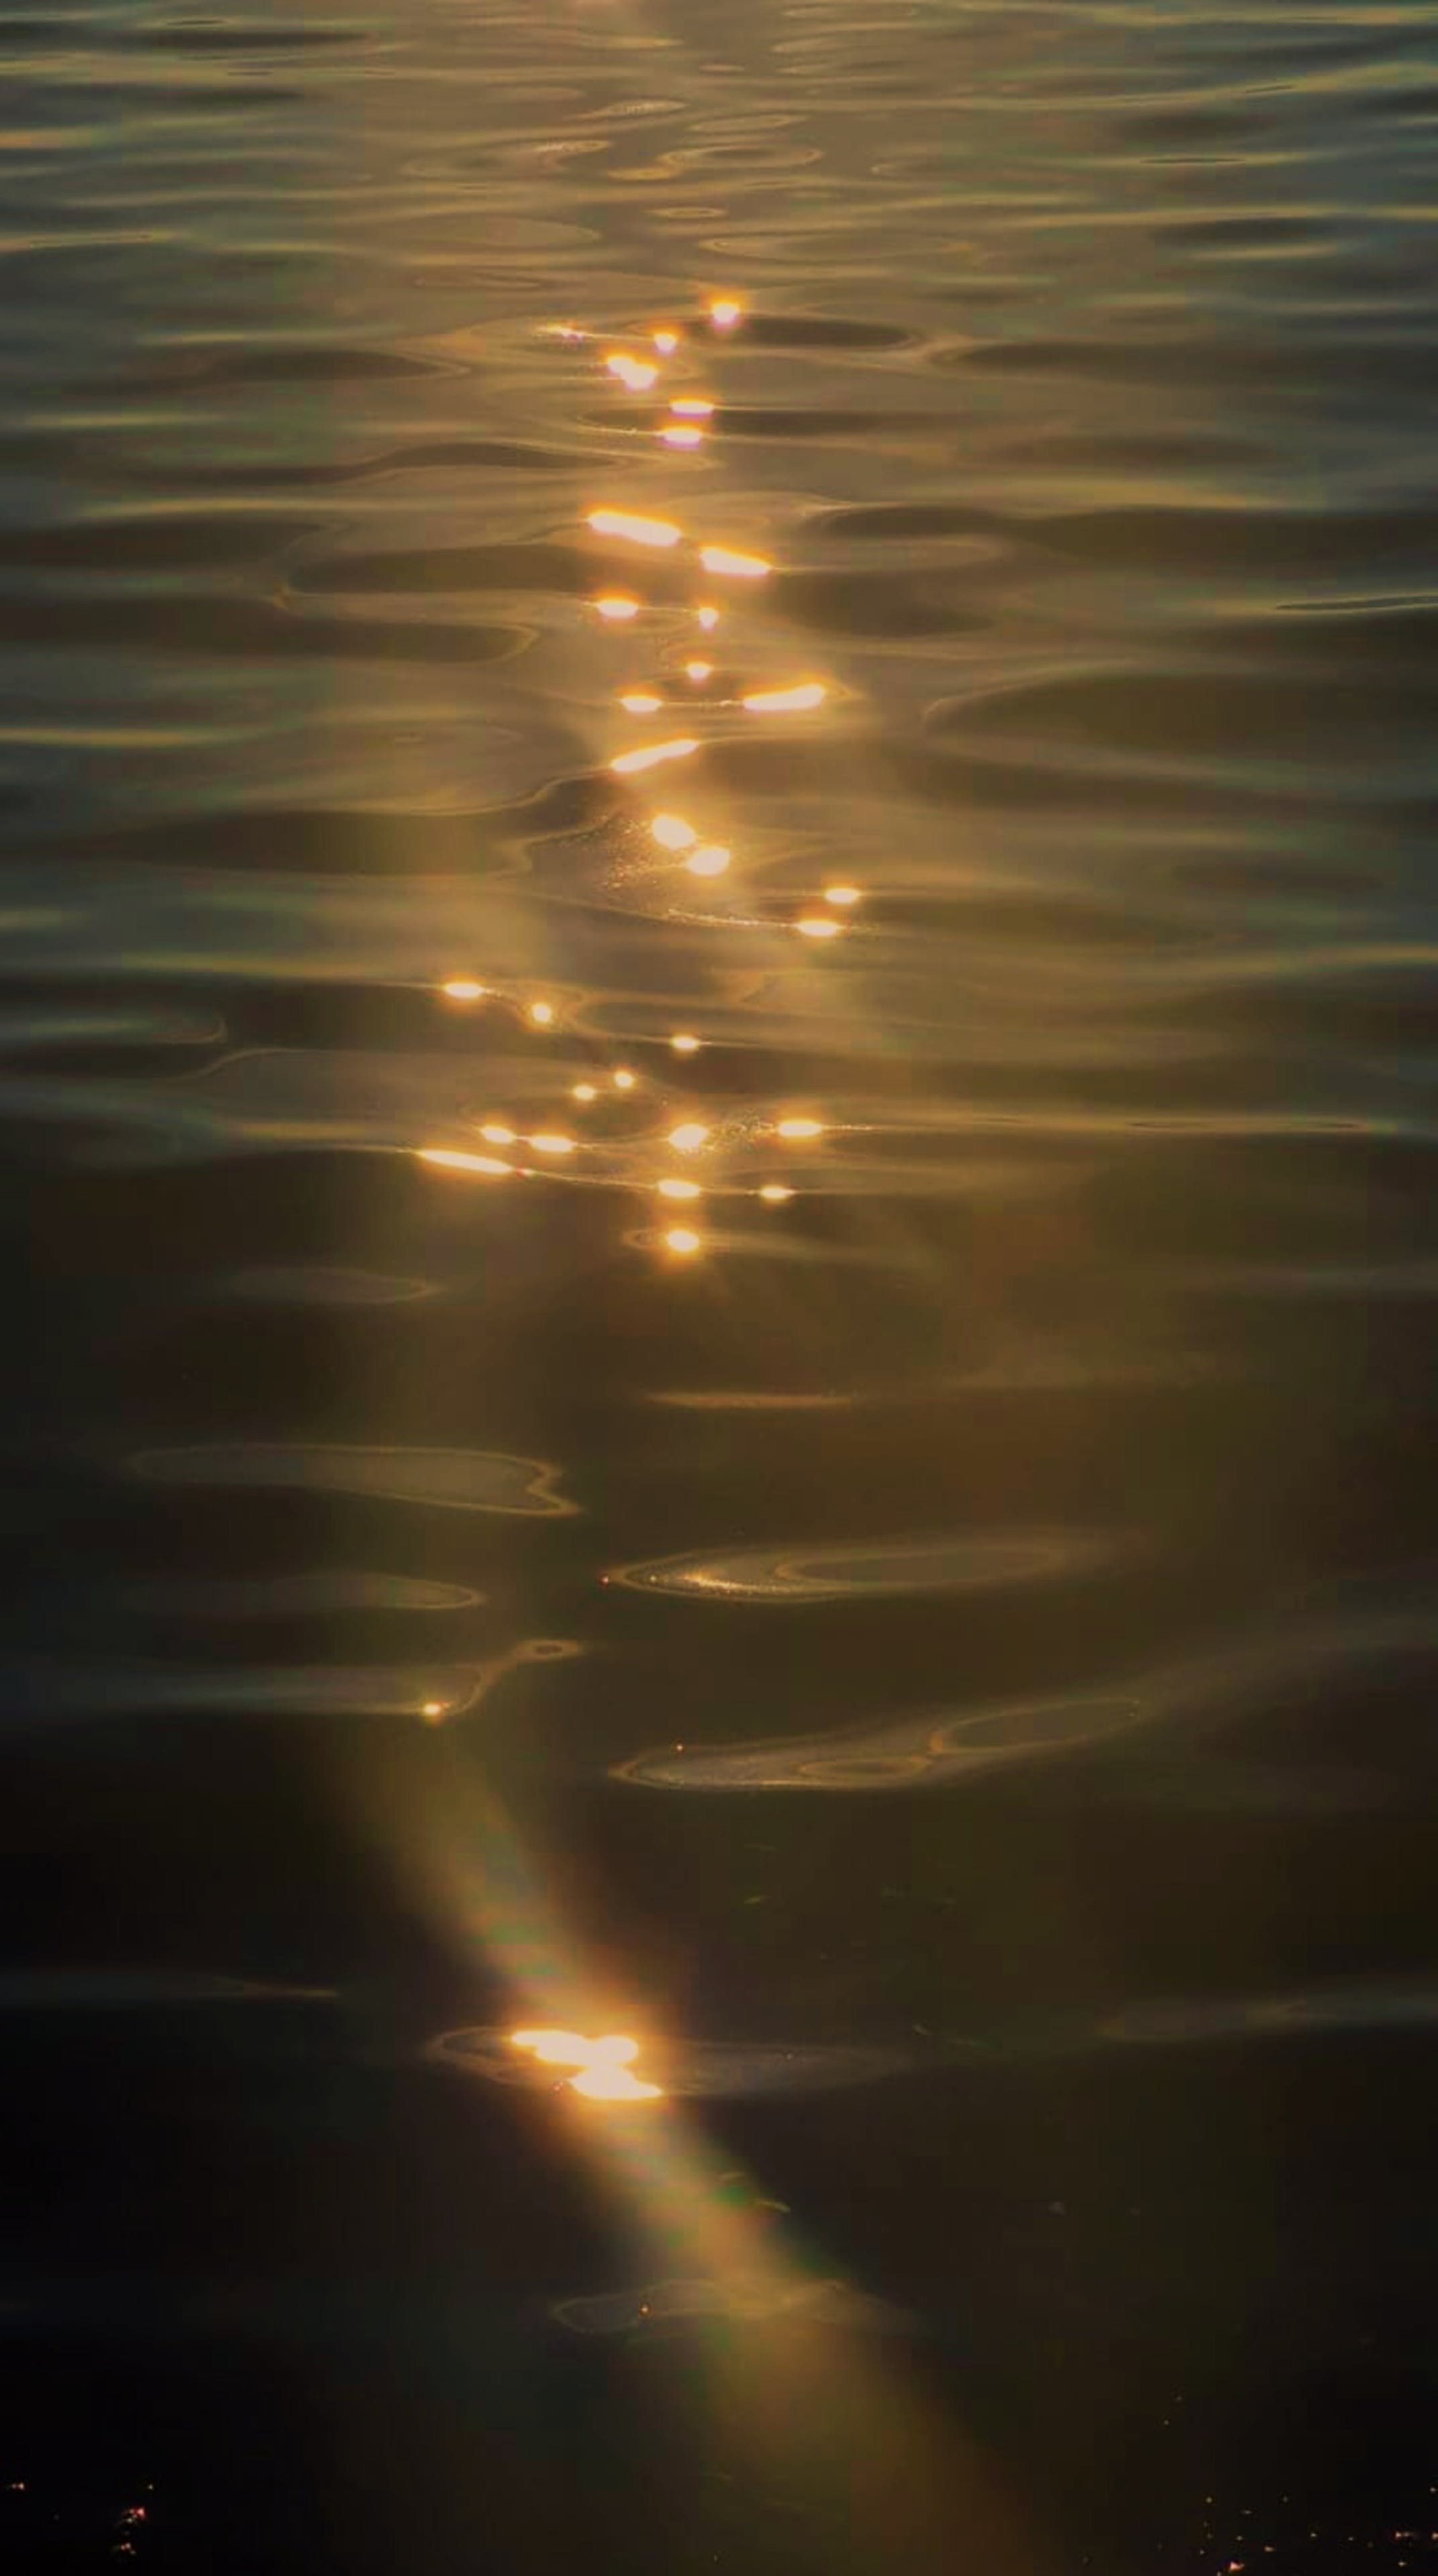
natural, water, liquid, fluid, amber, astronomical object, wood, calm, horizon, wind wave, landscape, darkness, electric blue, pattern, ocean, wave, dusk, evening, reflection, lake, heat, sound, tide, wind, sunrise